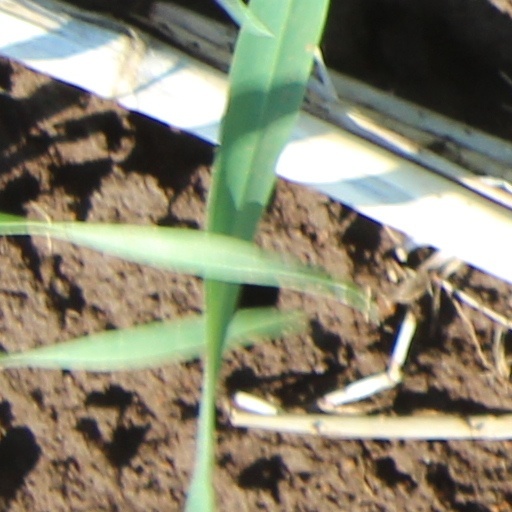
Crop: wheat